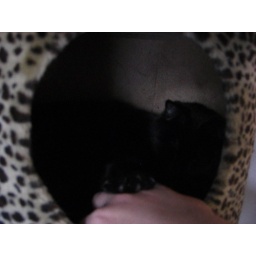
Long string Freya attacking and glaring at my hand in cat tree